Samsung Wave 525

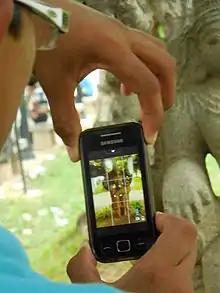
A picture being taken by the Samsung Wave 525

The phone comes with a replaceable 1200 mAh lithium-ion battery. It can be charged by the microUSB 2.0 port. Results varied, but battery offered about 14 hours of talk time and 1200 hours on standby on a full charge with a new battery.